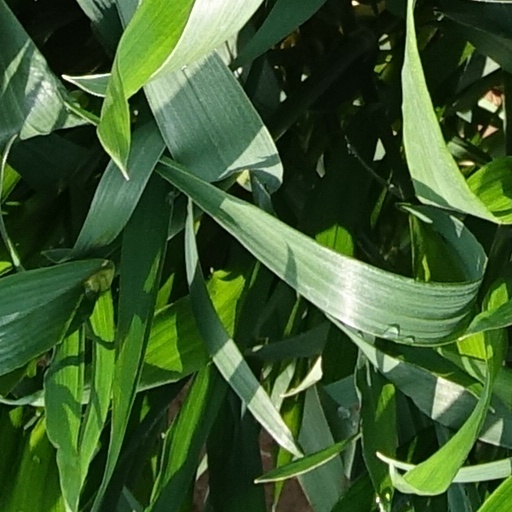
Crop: wheat